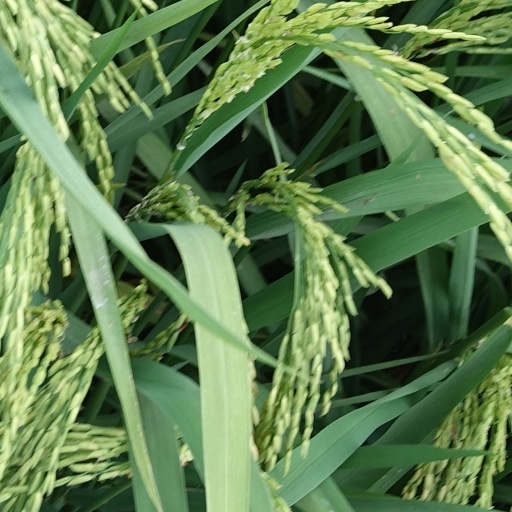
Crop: rice